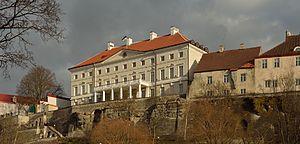
Maison Stenbock, construite en 1792. Tallin, Estonie. This is a photo of cultural heritage monument of Estonia number 3013.
La maison Stenbock est un bâtiment néo-classique de premier plan situé sur la colline de Toompea, dans la ville de Tallinn. Elle est le siège officiel du gouvernement de l'Estonie.
Le Gouvernement de la République d'Estonie exerce le pouvoir exécutif selon la Constitution et les lois de la République d'Estonie.
Depuis son retour à l'indépendance, l'Estonie est une démocratie parlementaire dont la vie politique ressemble à celle d'un régime parlementaire où la majorité de 51 députés est parfois difficile à obtenir.
Toompea est une colline calcaire située au centre de Tallinn. Surplombant la ville de 20 à 30 mètres, le sommet forme un petit plateau rectangulaire d'environ 400 mètres sur 250. Selon la légende, la colline est un tumulus érigée sur la tombe de Kalev par son inconsolable femme Linda.